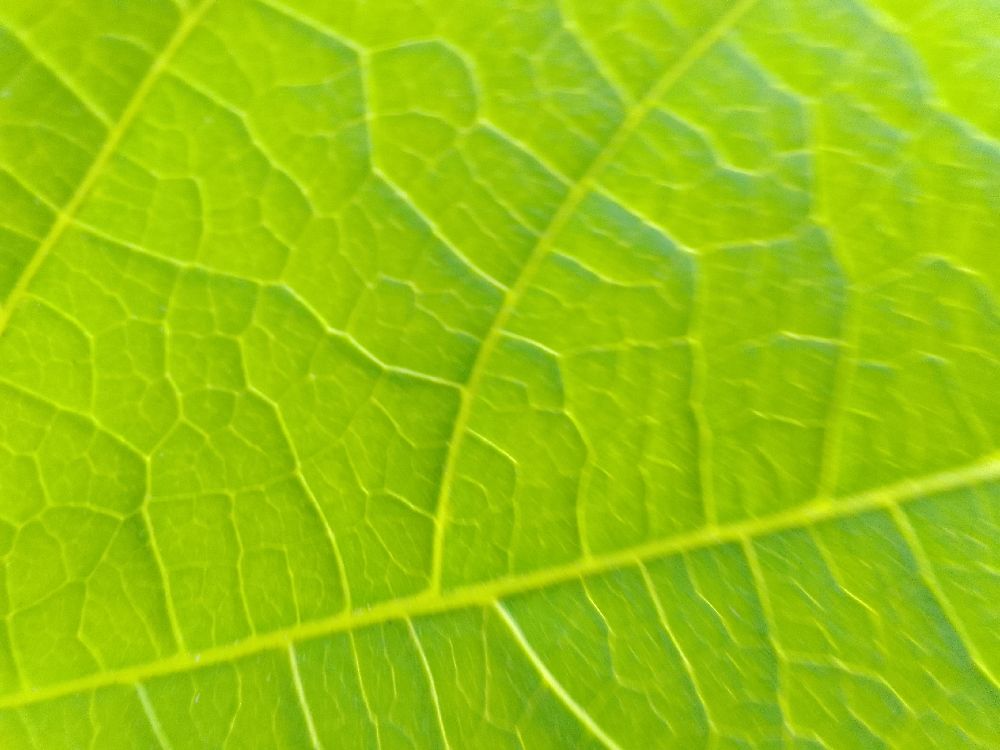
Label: healthy